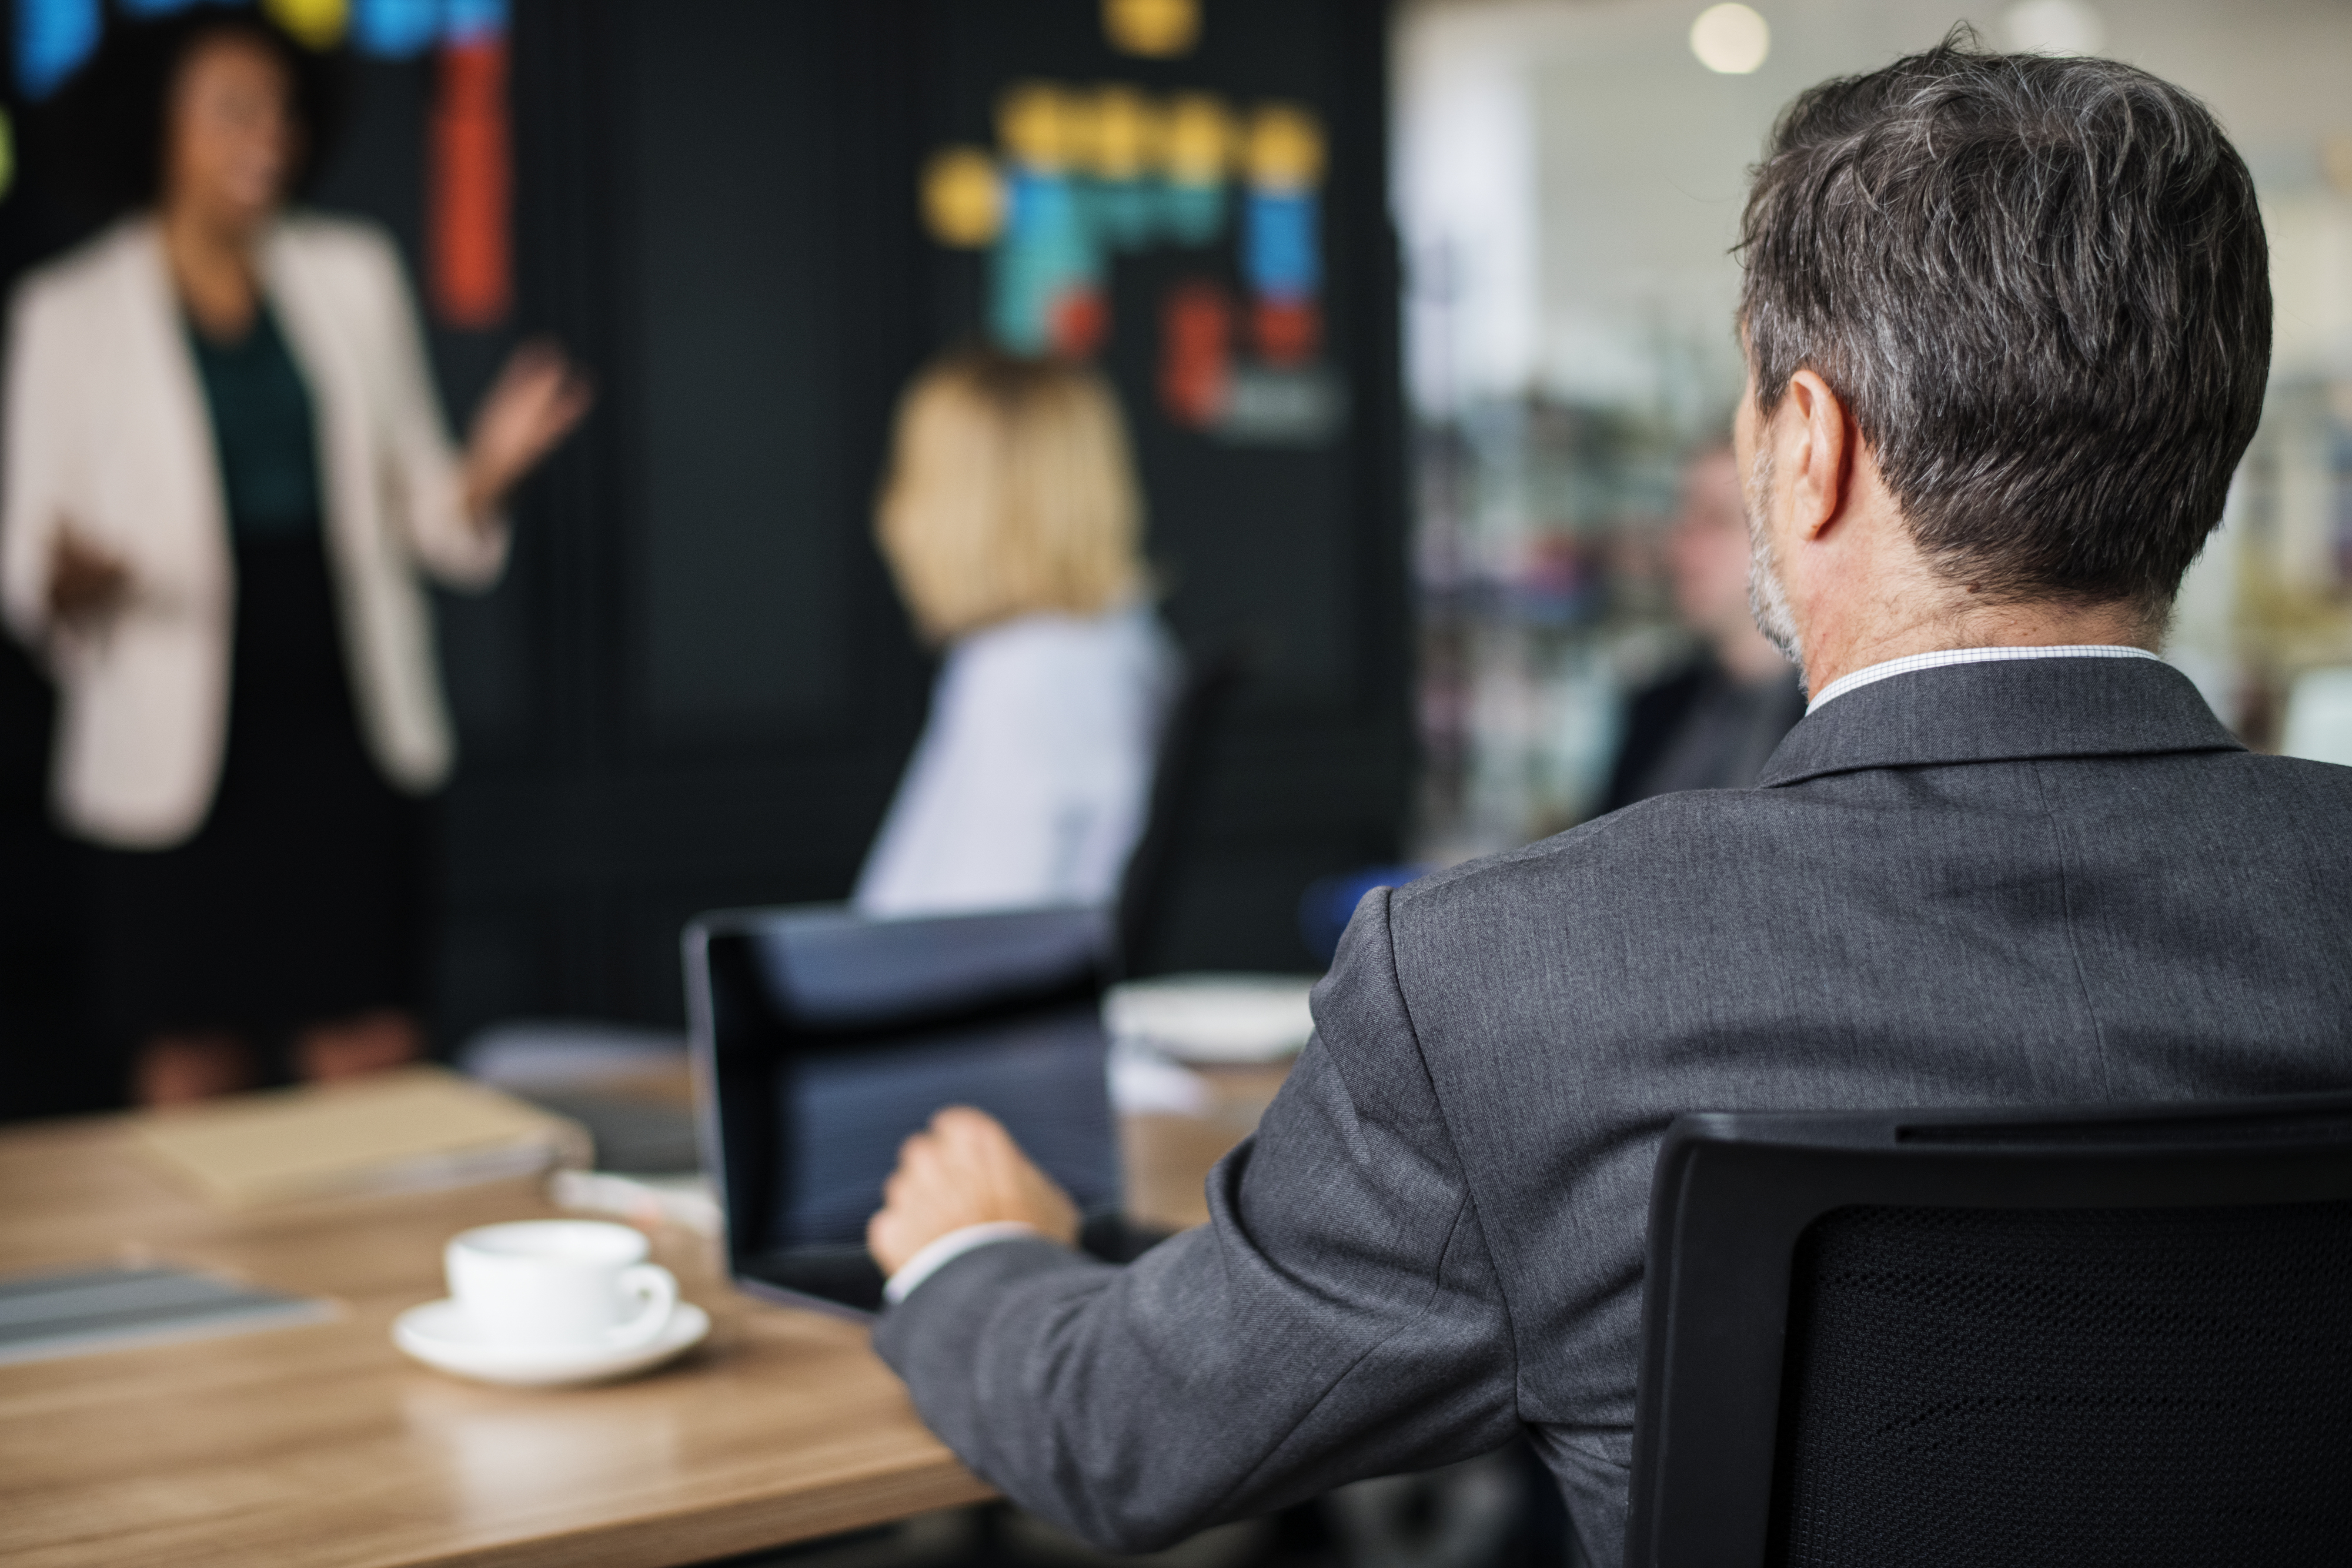
african american, african descent, afro, american, analyzing, audience, beverage, board, brainstorming, briefing, business, business people, businessman, businesswomen, caucasian, coffee, colleagues, communication, computer, concentrated, digital device, discussing, discussion, drink, european, focus, group, information, laptop, listening, man, marketing, meeting, office, people, planning, presentation, research, speaking, sticky note, strategy, talking, team, teamwork, togetherness, westerner, woman, work, workplace, suit, conversation, businessperson, job